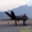
Label: airplane